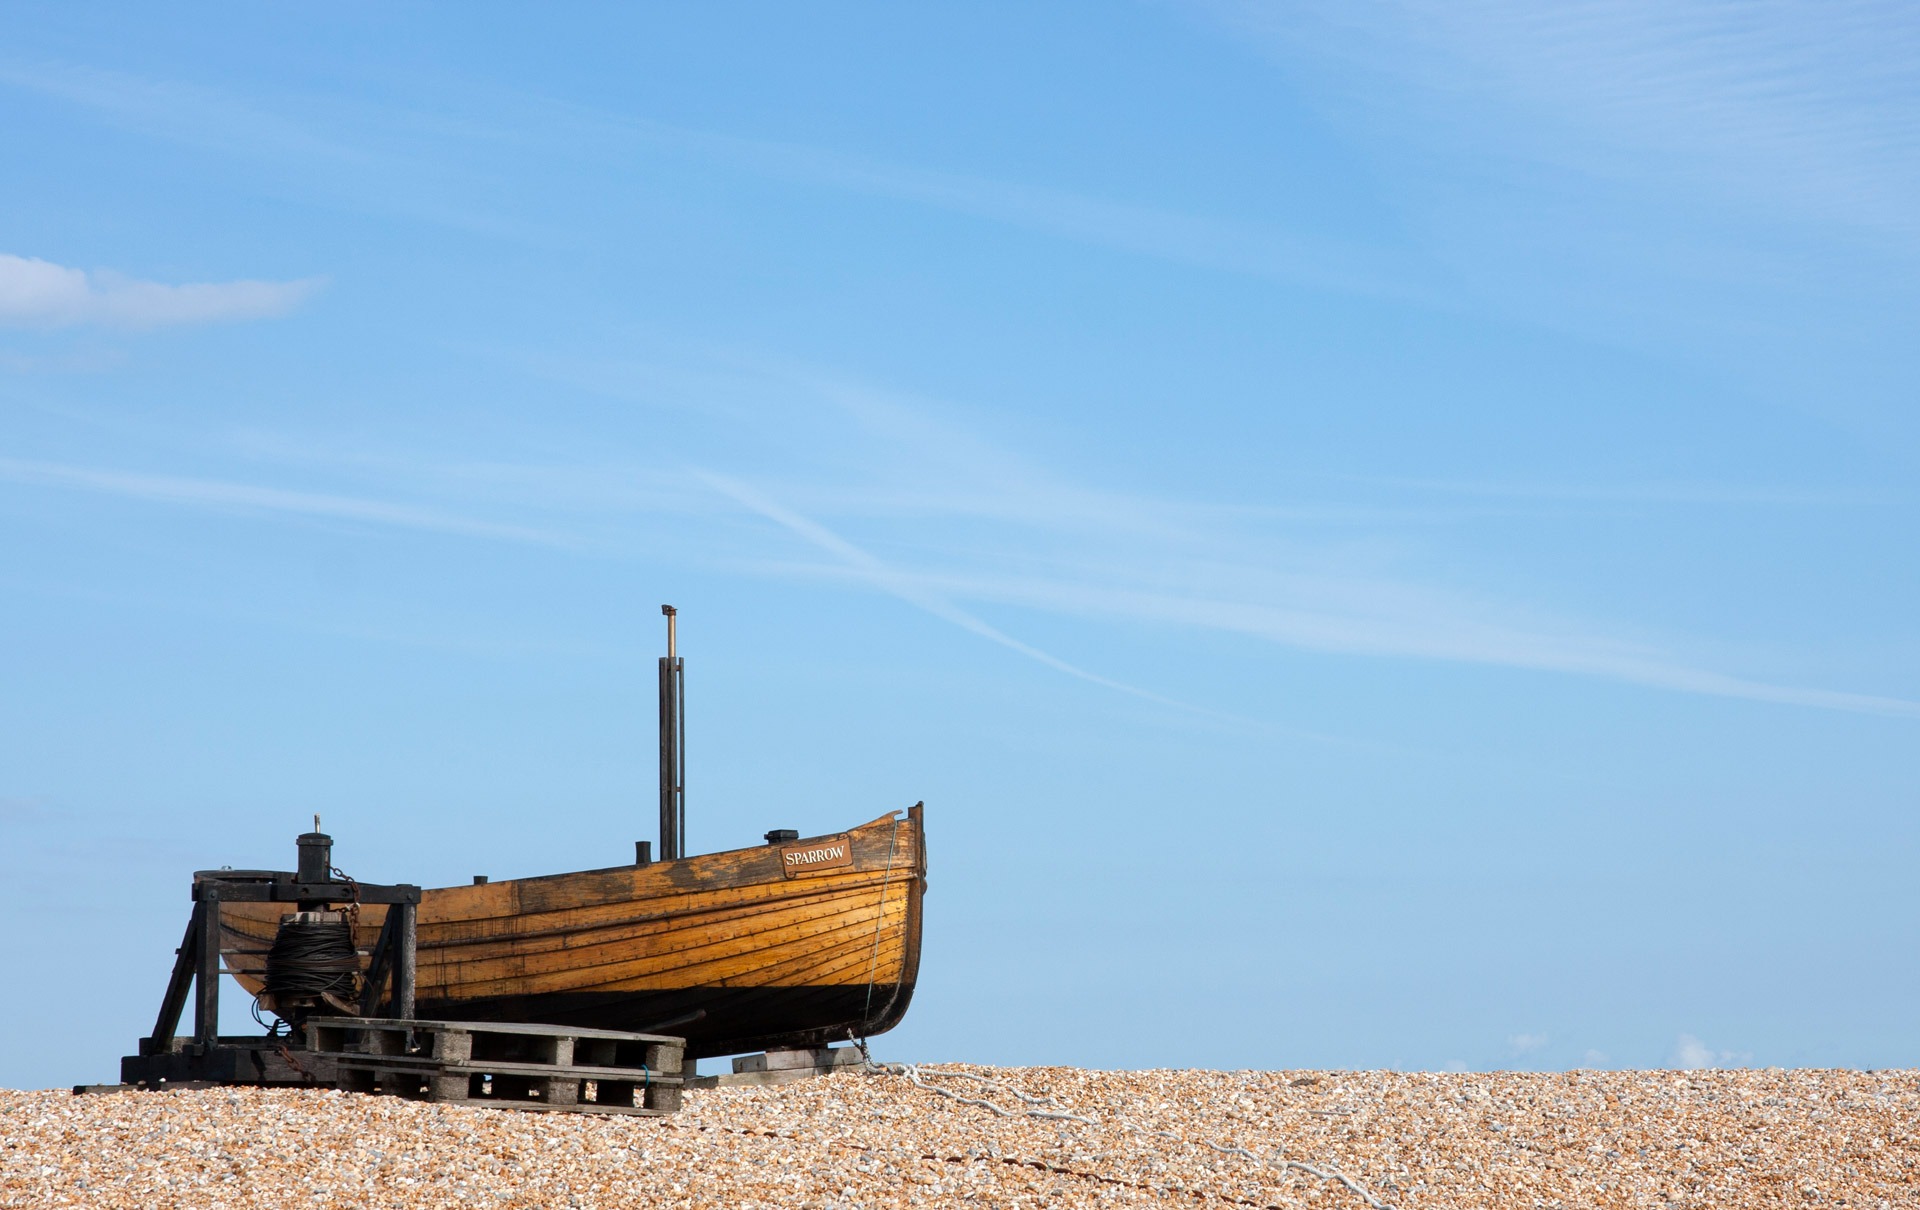
beach, sea, coast, sand, ocean, horizon, sky, boat, morning, shore, vehicle, blue, fishing boat, pebbles, wooden, beautiful, wooden fishing boat